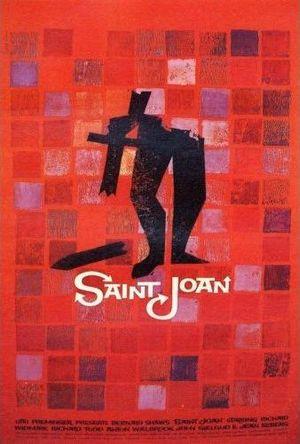
Sainte Jeanne est un film américain réalisé par Otto Preminger, sorti en 1957.